Electoral district of County of Bathurst

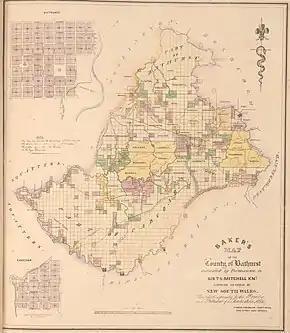
Bathurst county in the 1840s

The Electoral district of County of Bathurst was an electorate of the New South Wales Legislative Council at a time when some of its members were elected and the balance were appointed by the Governor.